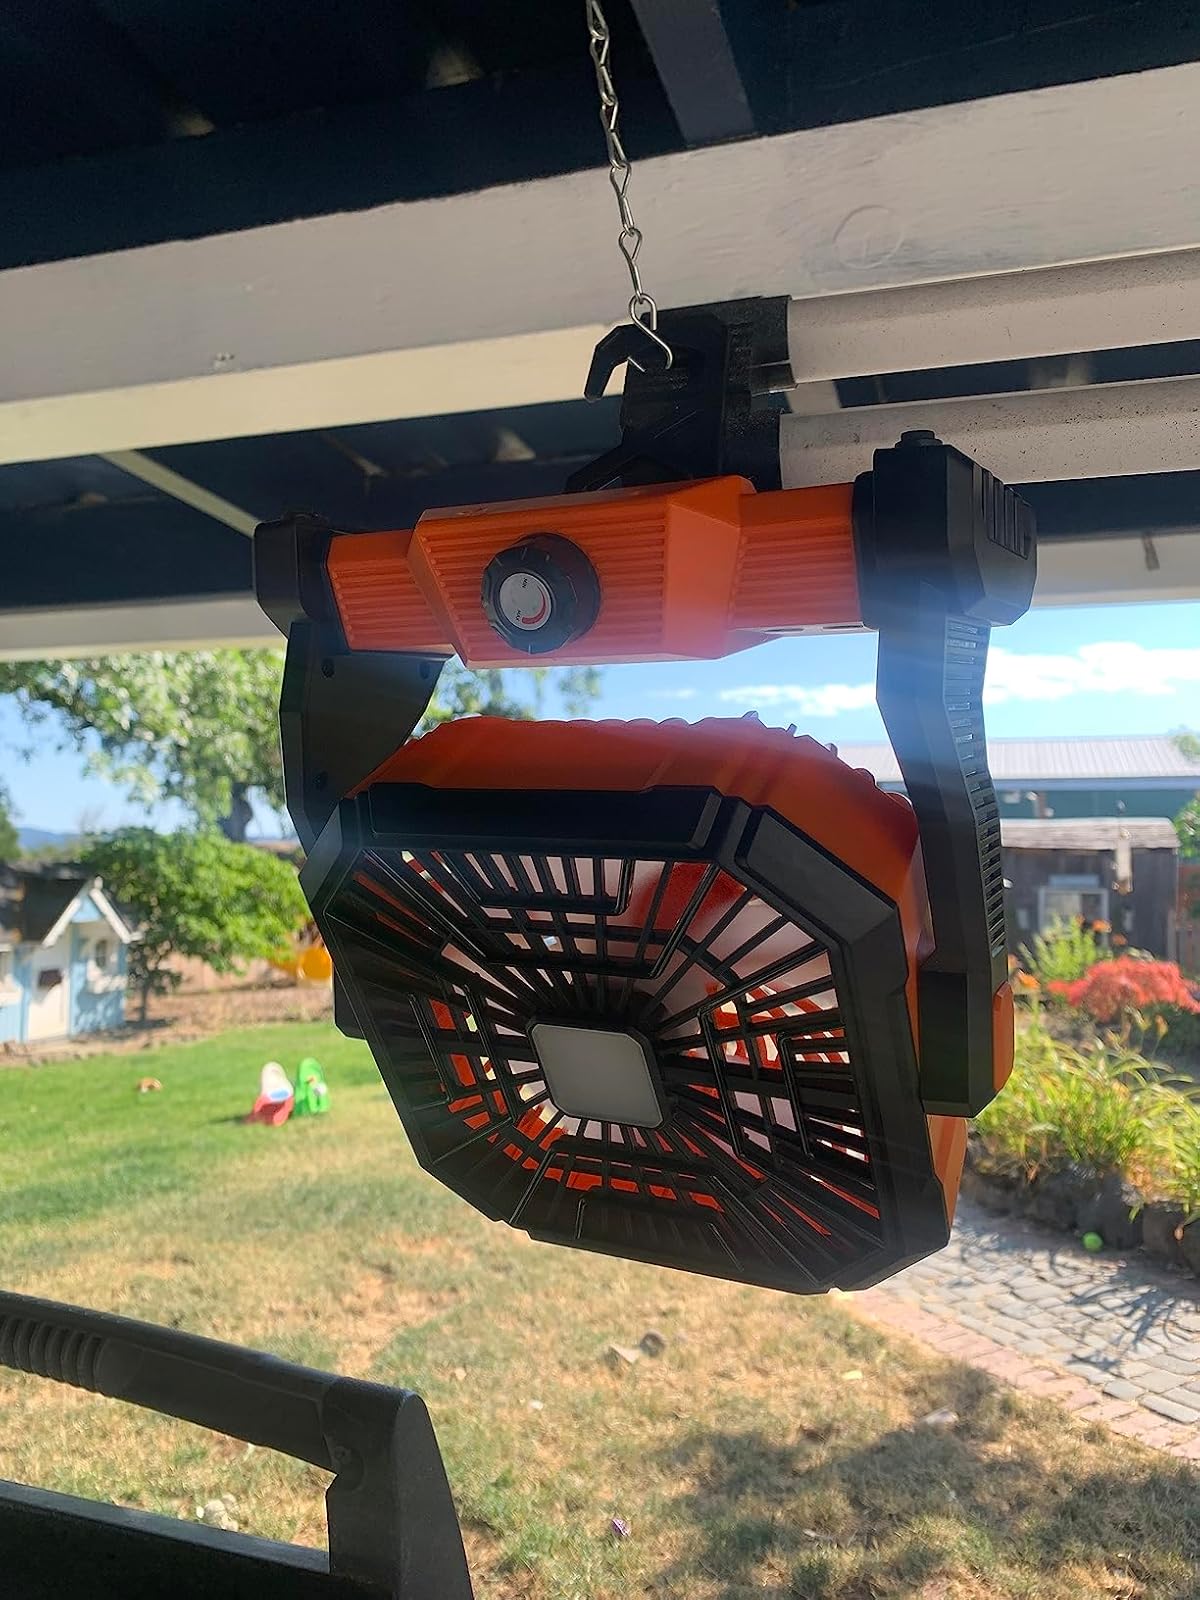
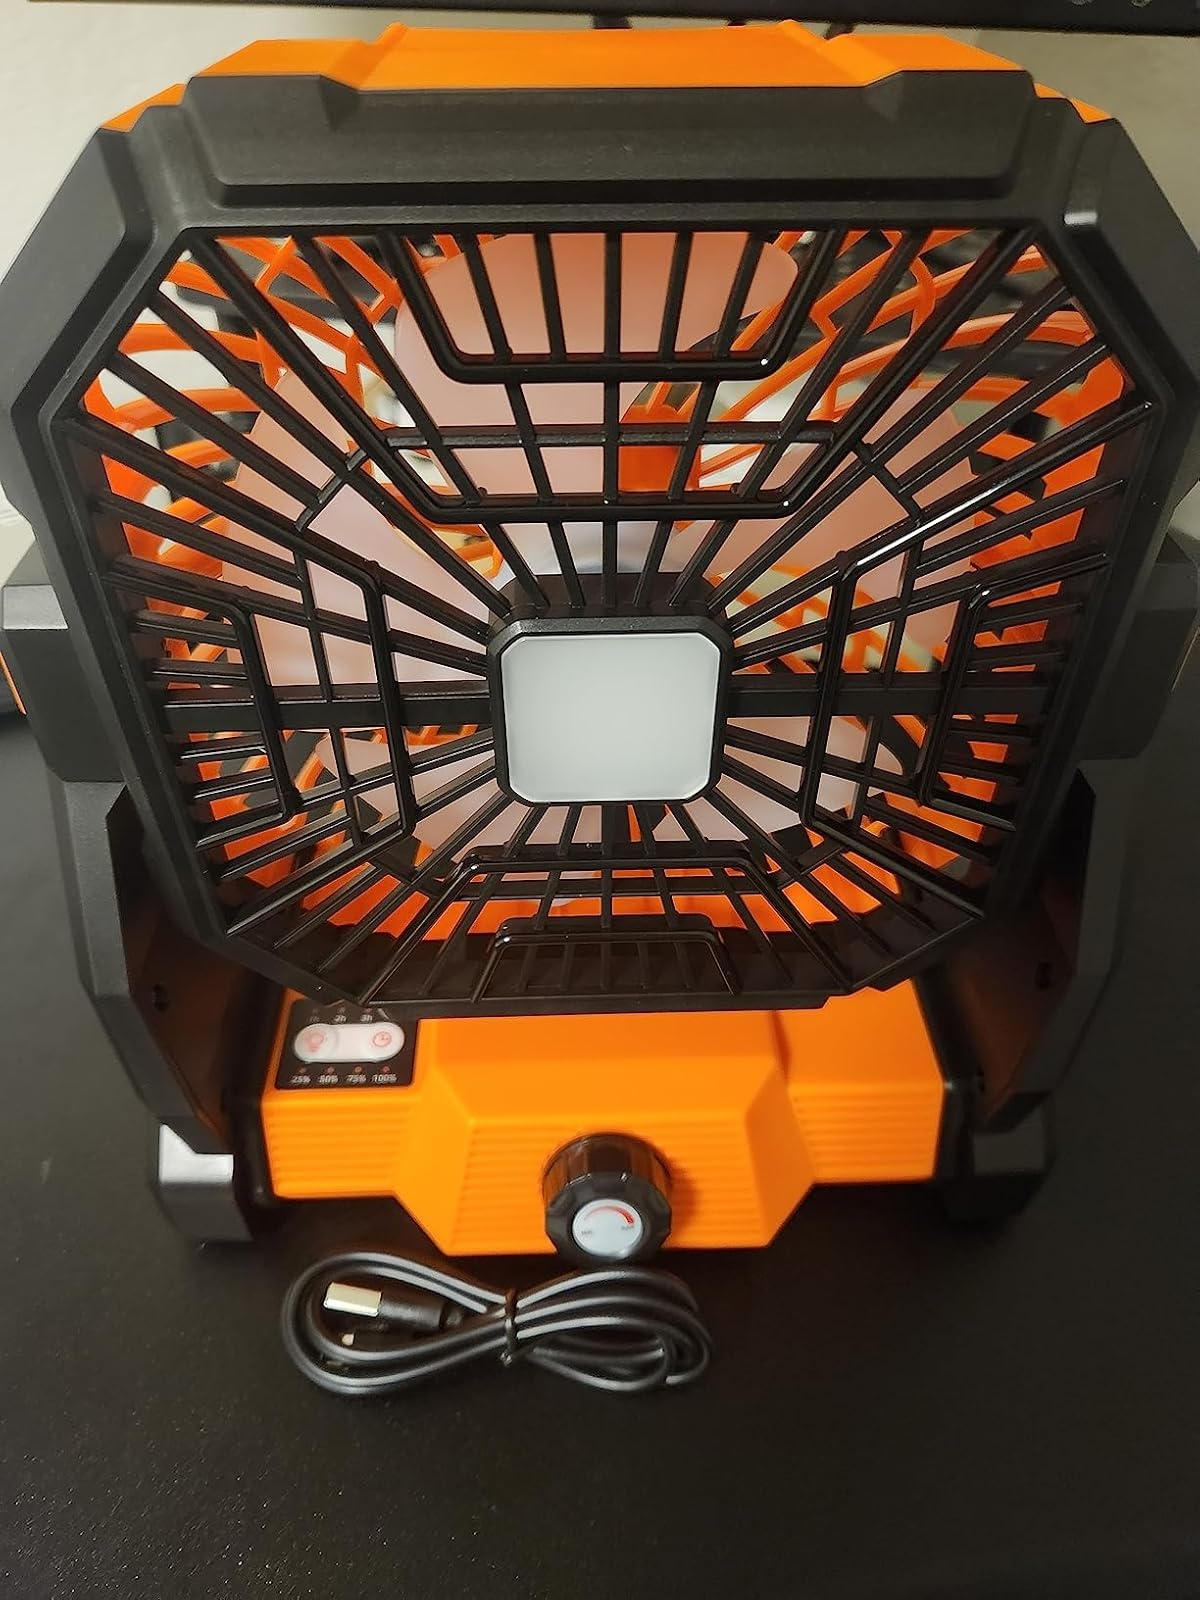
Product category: lantern
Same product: yes